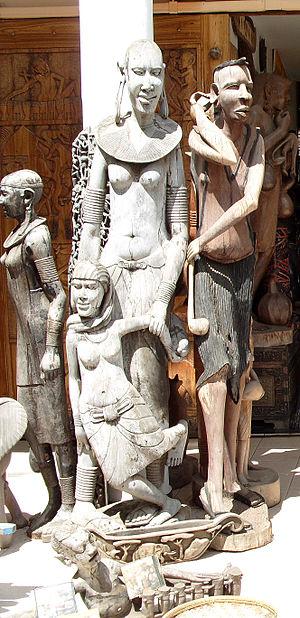
La culture de la Tanzanie désigne d'abord les pratiques culturelles observables de ses 51 000 000 d'habitants.